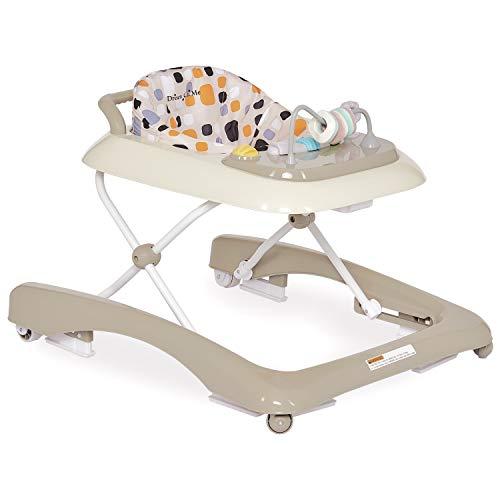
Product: Dream On Me Tiny Toes Walker in Beige
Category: Baby Products | Activity & Entertainment | Walkers
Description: Great Condition.
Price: $42.99